Momčilo Đujić

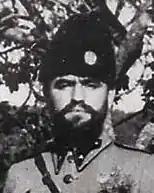
Đujić between 1941 and 1943

Momčilo Đujić (27 February 1907 – 11 September 1999) was a Serbian Orthodox priest and Chetnik . He led a significant proportion of the Chetniks within the northern Dalmatia and western Bosnia regions of the Independent State of Croatia (NDH), a fascist puppet state created from parts of the occupied Kingdom of Yugoslavia during World War II. In this role he collaborated extensively with the Italian and then the German occupying forces against the communist-led Partisan insurgency.